Alvin Brown

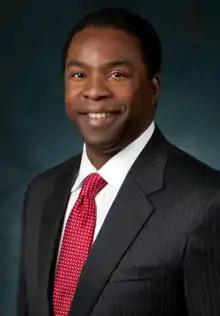
Brown's official mayoral portrait

Brown entered the race for mayor of Jacksonville in 2011. The incumbent Republican, John Peyton, was term-limited. Widely considered an underdog in the March primary election, Brown came in second in the six-person race to face the front runner, Republican Mike Hogan, in the runoff election. On May 17, Brown narrowly defeated Hogan by 1,648 votes in what was called the closest mayoral election in Jacksonville history. Brown became the first African American ever elected Mayor of Jacksonville, as well as the first Democrat elected since Ed Austin in 1991. The win was considered a major upset in light of the momentum gained by the Republican Party and the conservative Tea Party movement in the 2010 elections, and a significant victory for the Florida Democratic Party. Brown was sworn in as mayor on July 1, 2011. Brown lost his 2015 re-election bid to Republican Lenny Curry.